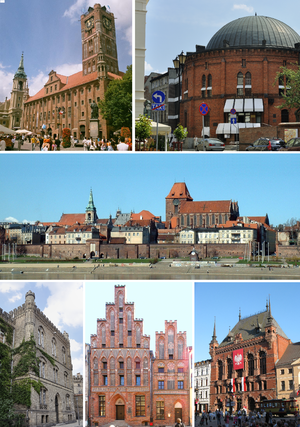
Toruń
Toruń er en by i voivodskabet Kujavien-Pommern i Polen ved floden Wisła med 203.447 indbyggere. Byen er hovedstad i voivodskabet Kujavien-Pommern.